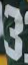
Number: 3